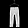
Label: Trouser